Flag Day (film)

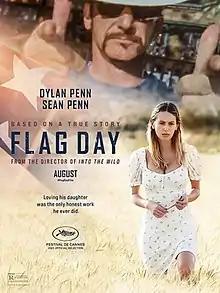
Theatrical release poster

Flag Day is a 2021 American drama film directed by and starring Sean Penn based on Jennifer Vogel's 2004 memoir, "Flim-Flam Man: A True Family History". It premiered in competition at the 2021 Cannes Film Festival and was released in cinemas on August 20, 2021 by United Artists Releasing. The film has received mixed reviews from critics.